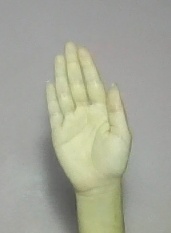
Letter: seen